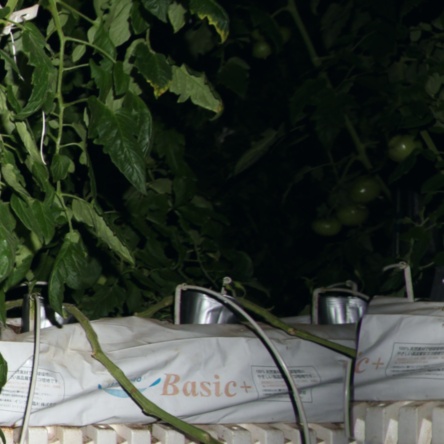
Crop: tomato